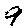
Label: 9